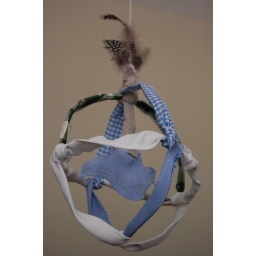
blue bird moble under